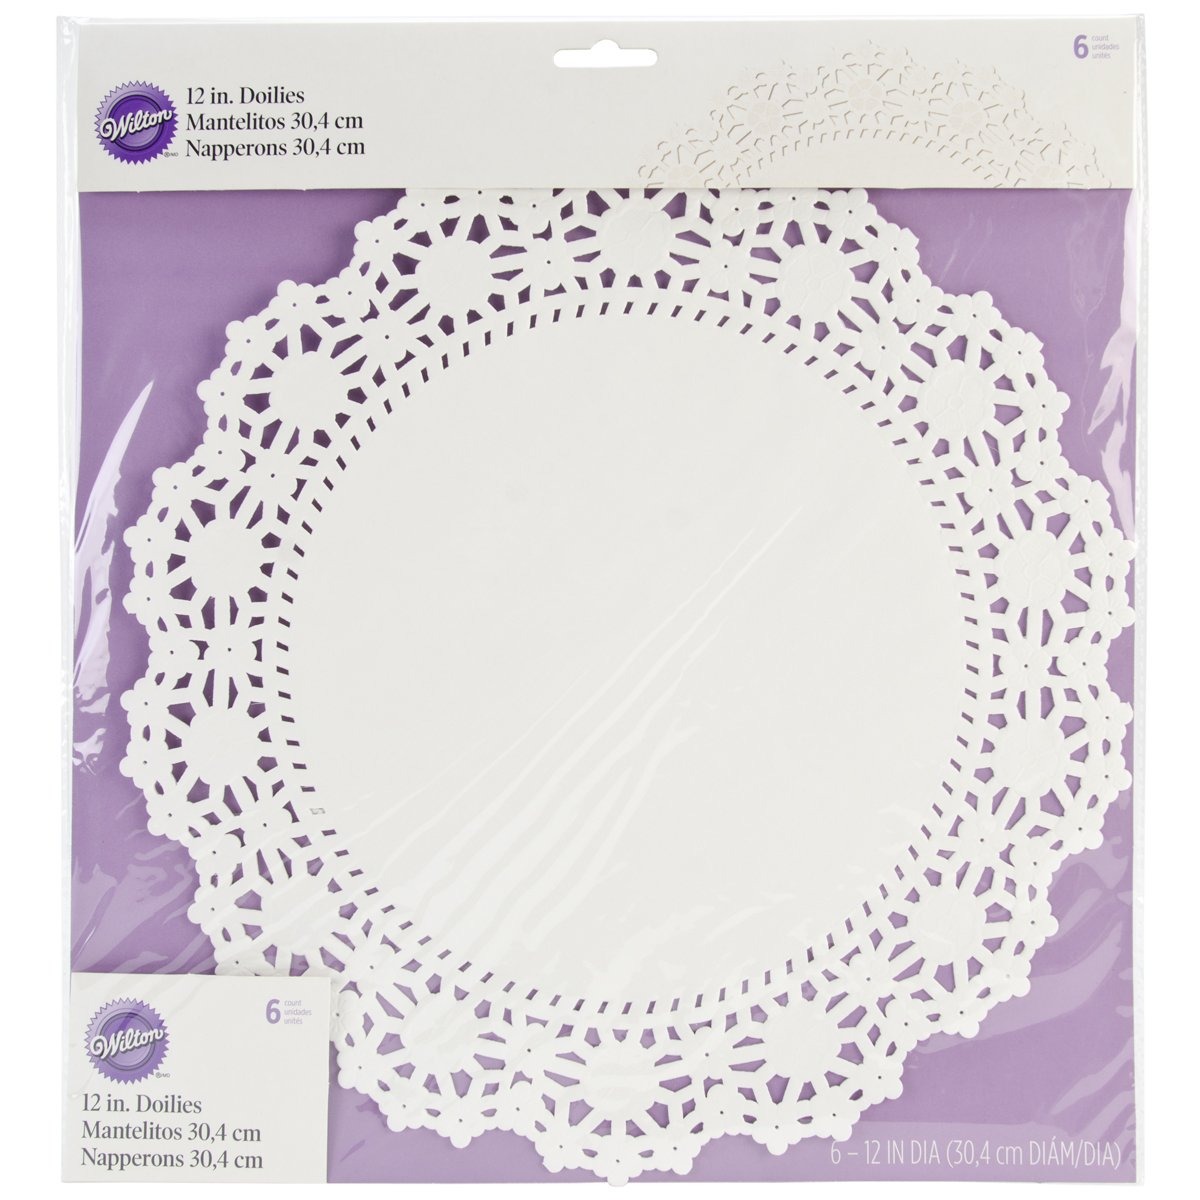
Item Name: Wilton 2104-90212 6 Piece Grease Proof Doilies, 12 Inch, White
Bullet Point 1: WILTON-Paper Doilies: Grease Proof
Bullet Point 2: Add instant elegance to cake plates dessert trays entree and sandwich servings and so much more! Use these gorgeous doilies under table centerpieces and plants for decorations and crafts too
Bullet Point 3: Made in United States
Value: 1.0
Unit: Count

Price: 2.98